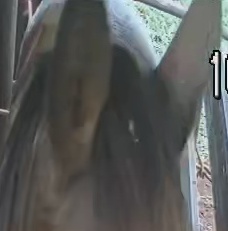
Face region: ears (position_of_ears)
Pain indicator: not_present